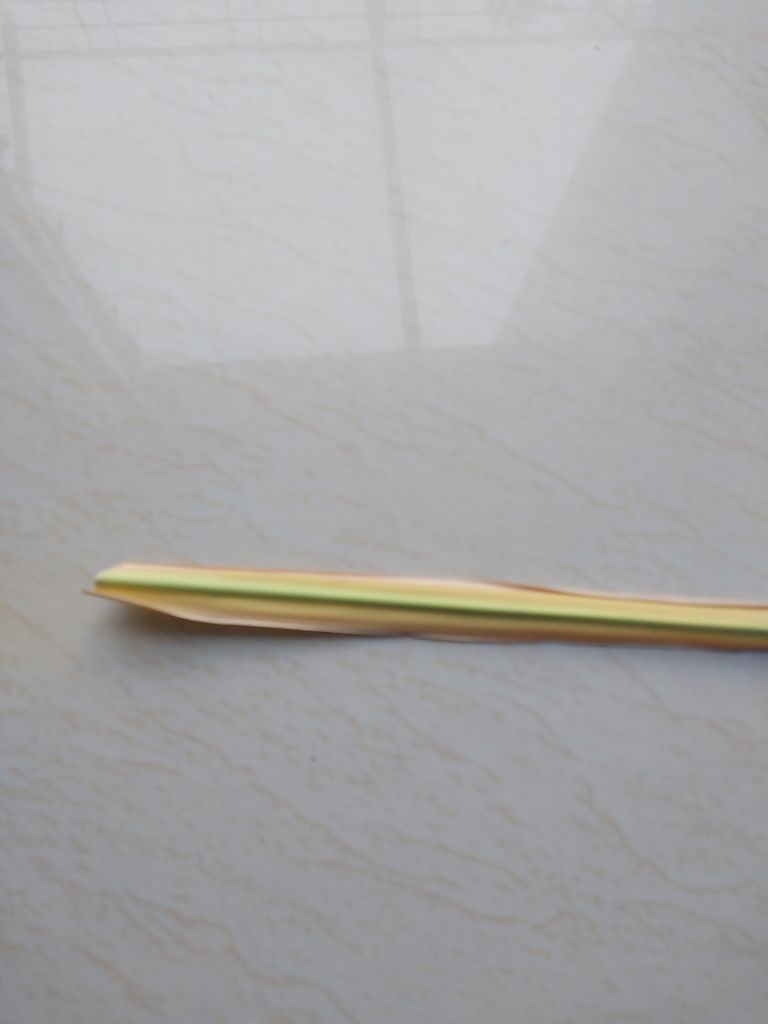
Label: Yellow Leaf